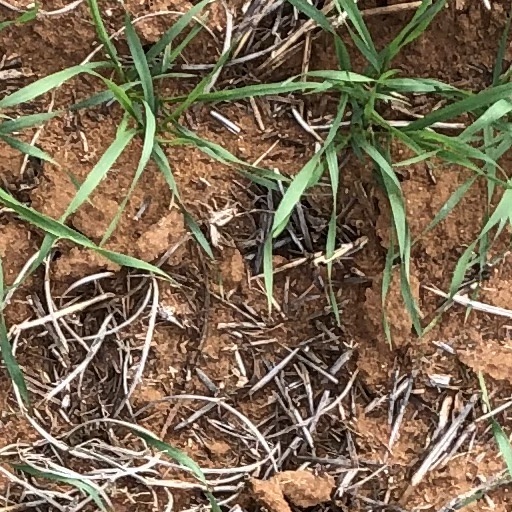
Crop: wheat